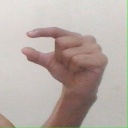
अक्षर: ग